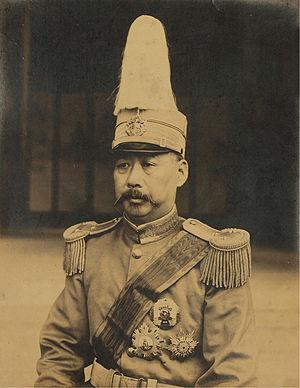
Les guerres Jiangsu-Zhejiang, également appelée Qilu Jiazi Bingzai, sont une série de combats qui opposèrent plusieurs seigneurs de la guerre chinois en 1924 et 1925. Elles eurent pour cadre les frontières des provinces du Jiangsu et du Zhejiang et eurent pour objet le contrôle de Shanghai. Cette ville était le port le plus important et le plus riche de Chine. Or, si la ville de Shanghai était située au Zhejiang, le port se développait du côté du Jiangsu. Comme chacune de ces provinces était contrôlée par des cliques différentes, Shanghai représentait un enjeu stratégique d'importance.